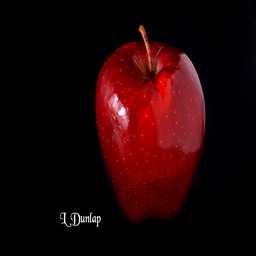
Label: Apple